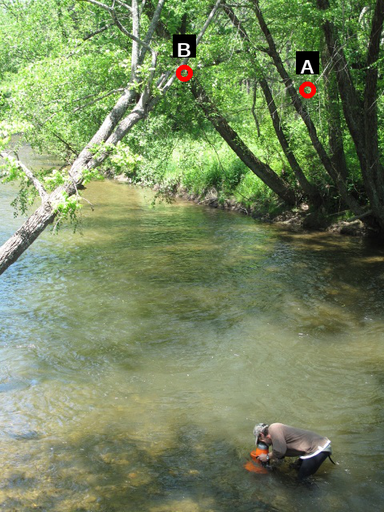
Question: Two points are circled on the image, labeled by A and B beside each circle. Which point is closer to the camera?
Select from the following choices.
(A) A is closer
(B) B is closer
Answer: B